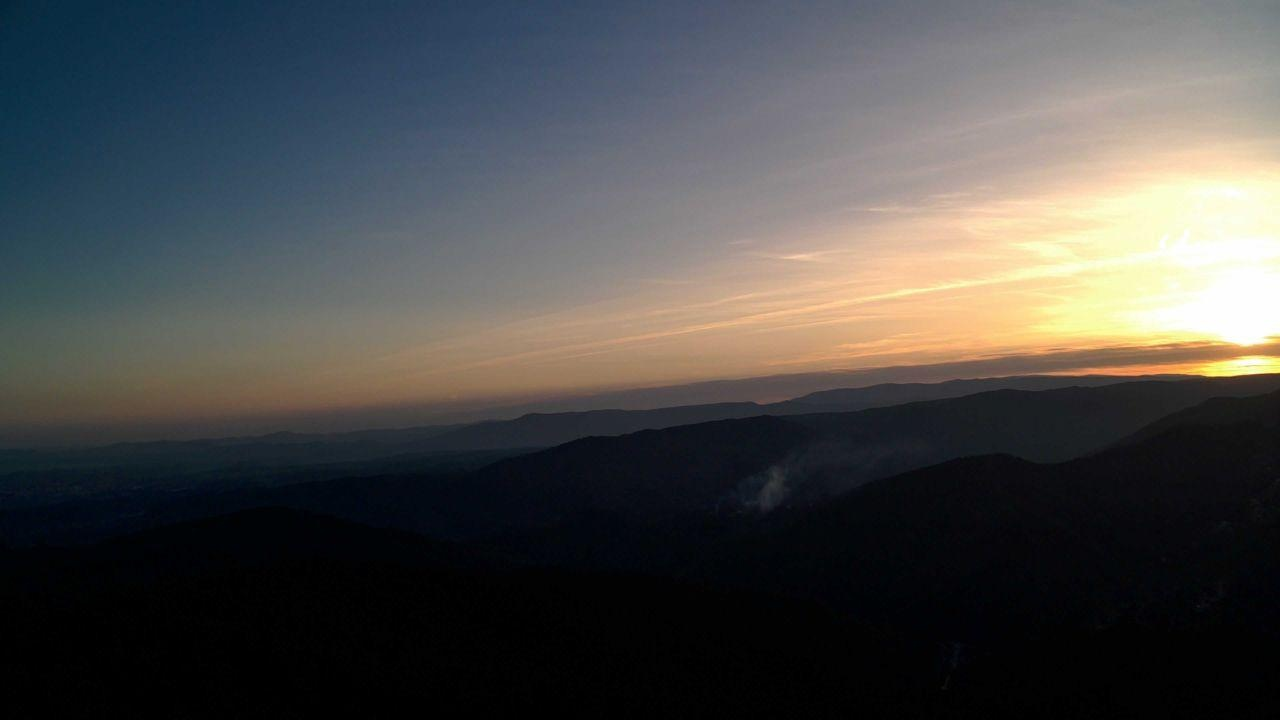
Fire: no
Smoke: yes